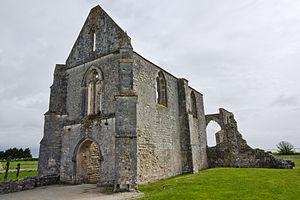
Les églises de la Charente-Maritime présentent une grande diversité, d'une commune à une autre, et se distinguent par des styles et des périodes de construction différentes. De nombreux édifices témoignent cependant de l'épanouissement, aux XIᵉ et XIIᵉ siècles d'une forme d'art roman spécifique, appelée art roman saintongeais, caractérisée par une simplicité des formes et un décor sculpté, souvent très riche.
L'abbaye Notre-Dame-de-Ré, dite des Châteliers, est une ancienne abbaye cistercienne aujourd'hui ruinée, située sur la partie orientale de l'île de Ré sur la commune de La Flotte-en-Ré.
L’île de Ré est une île française située dans le golfe de Gascogne, au large des côtes aunisiennes.